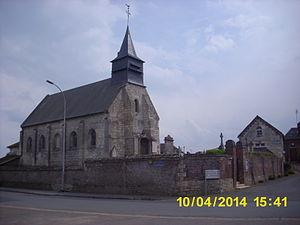
Mairie et église d'Erquinvillers
Erquinvillers est une commune française située dans le département de l'Oise, en région Hauts-de-France. Ses habitants sont appelés les Erquinvillois et les Erquinvilloises.